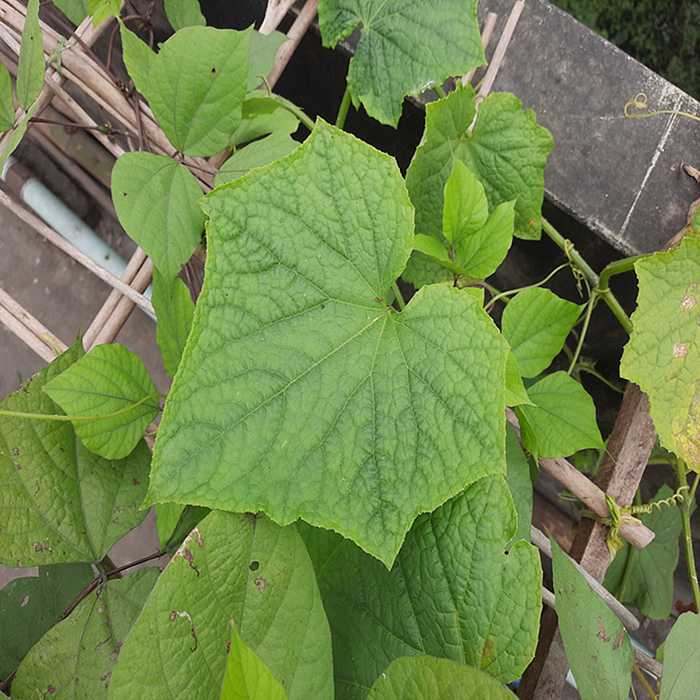
Plant: Cucumber
Label: Fresh leaf